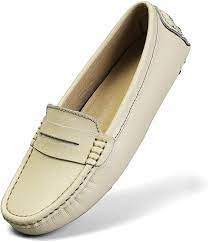
Label: Boat